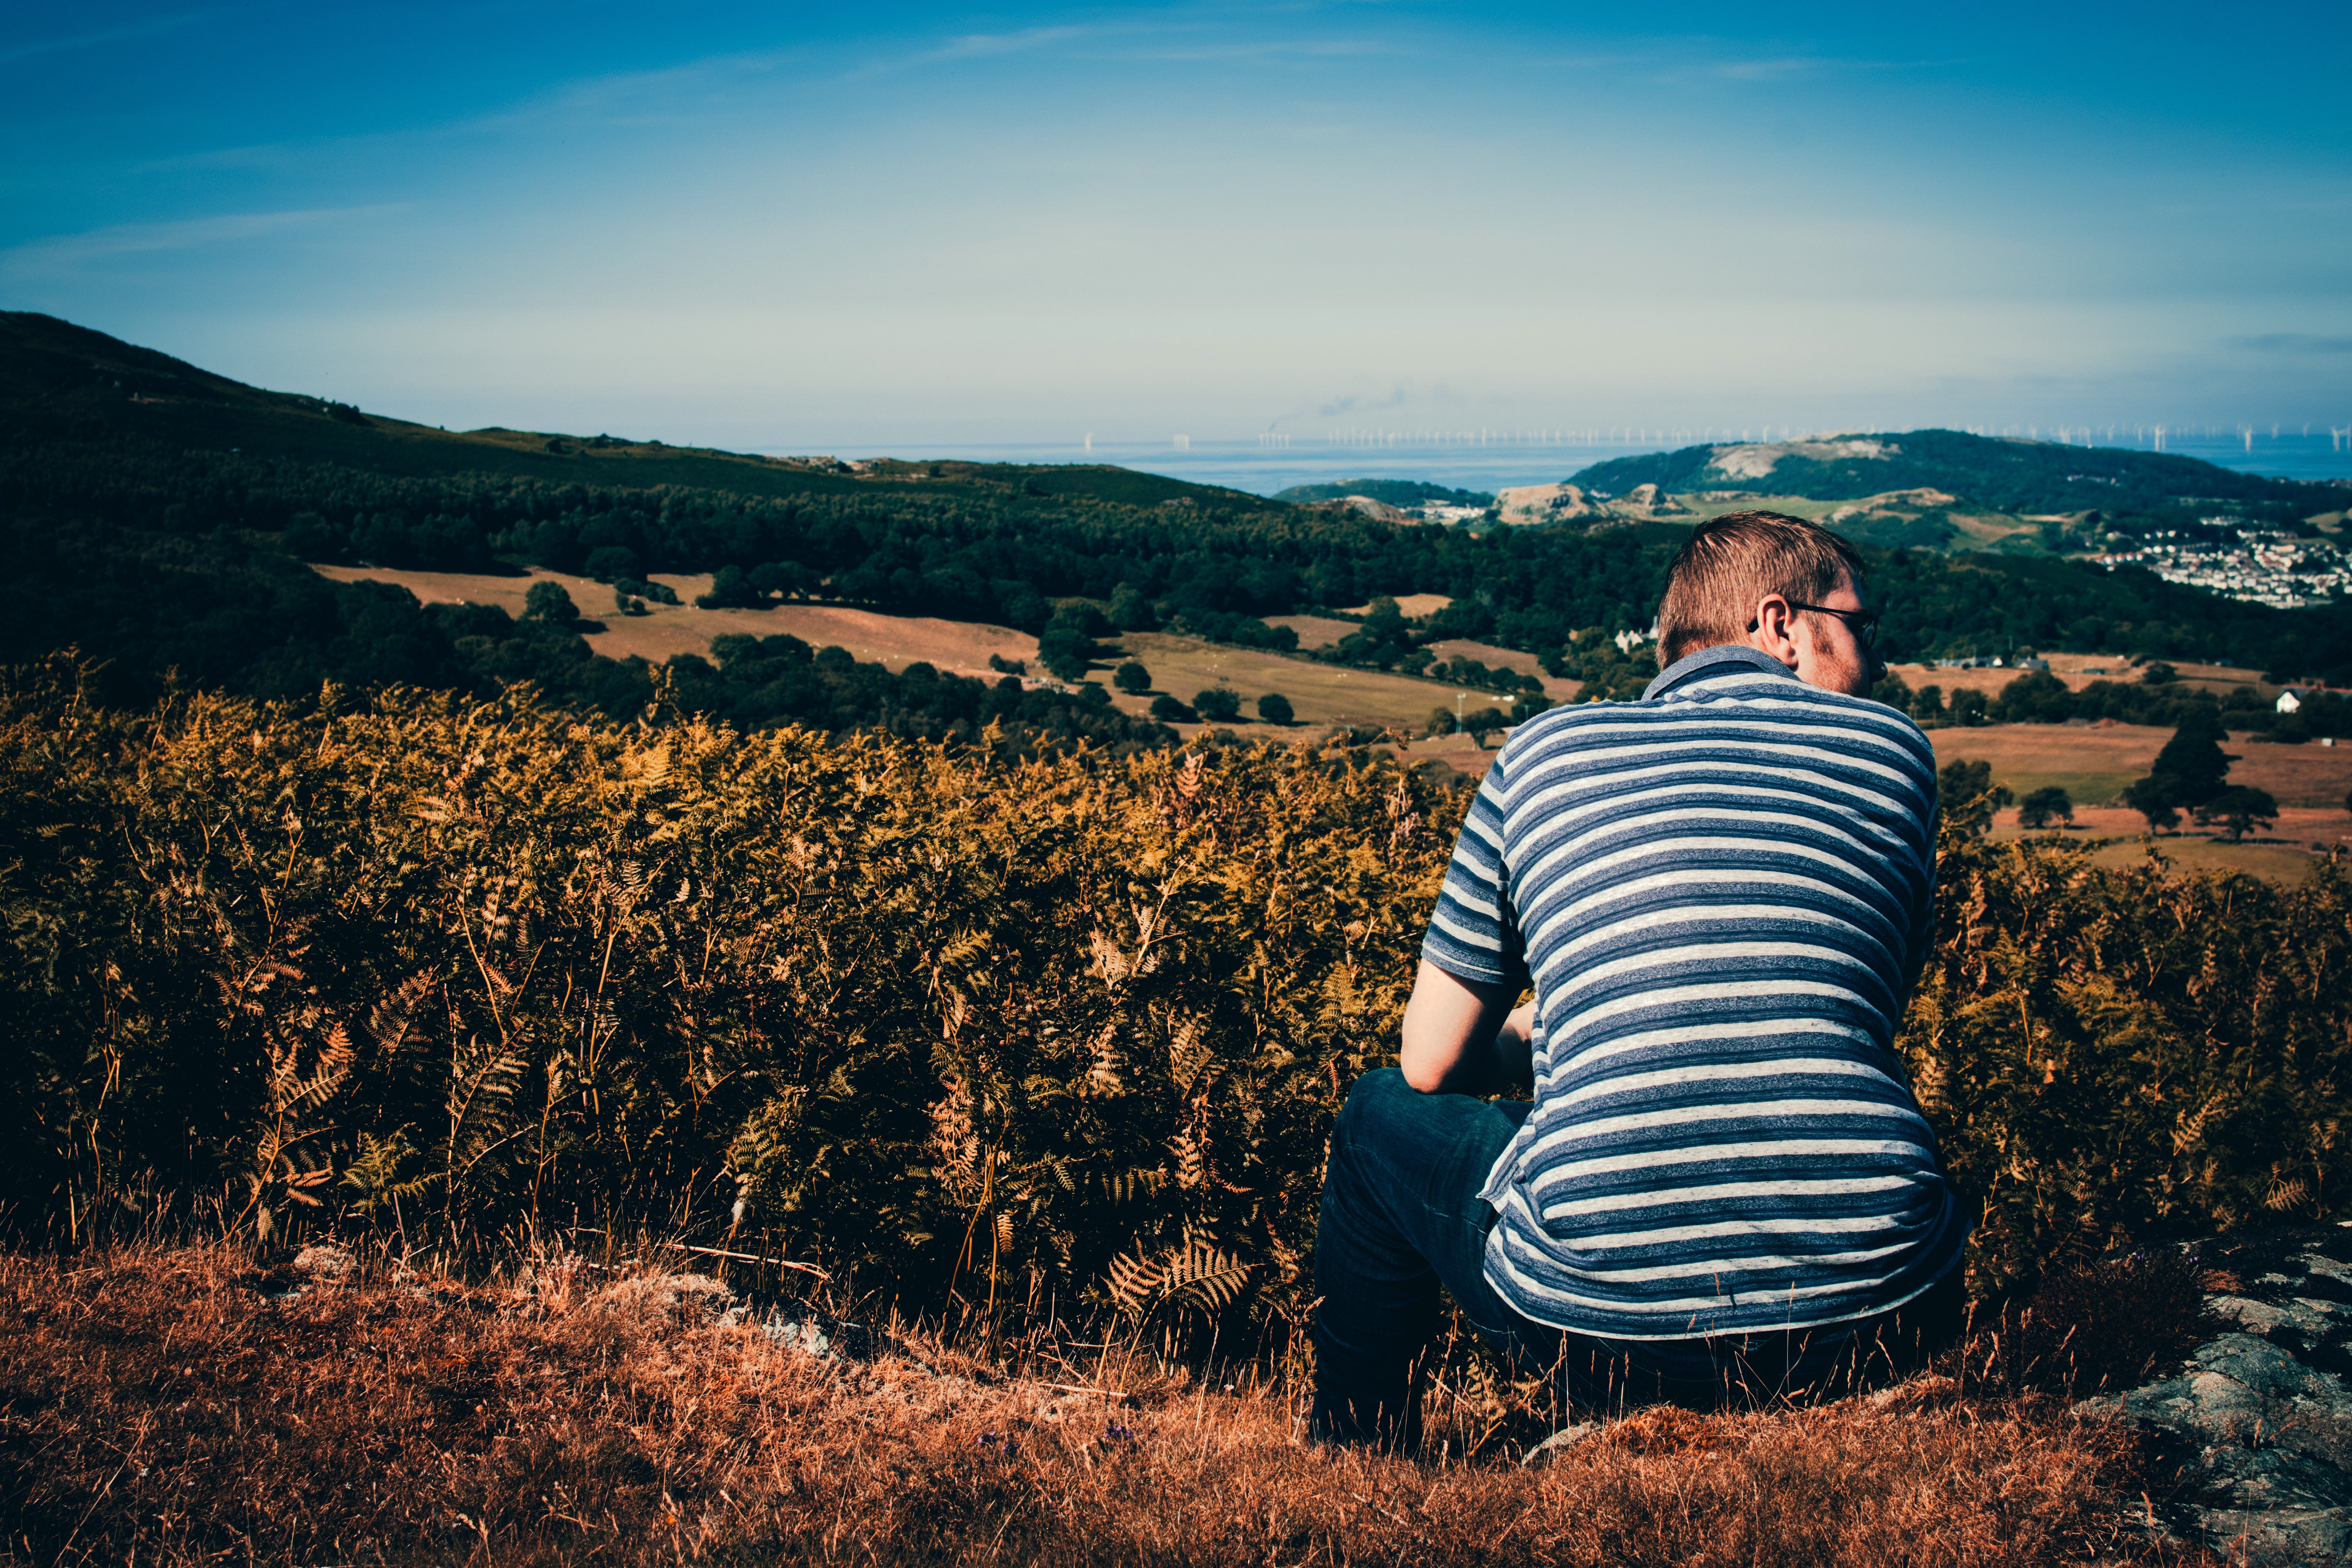
People in nature, sky, photograph, blue, cloud, wilderness, grass, mountain, grassland, tree, hill, landscape, photography, grass family, rural area, horizon, sunlight, rock, vacation, fell, meteorological phenomenon, plain, national park, shadow, happy, winter, travel, tourism, forest